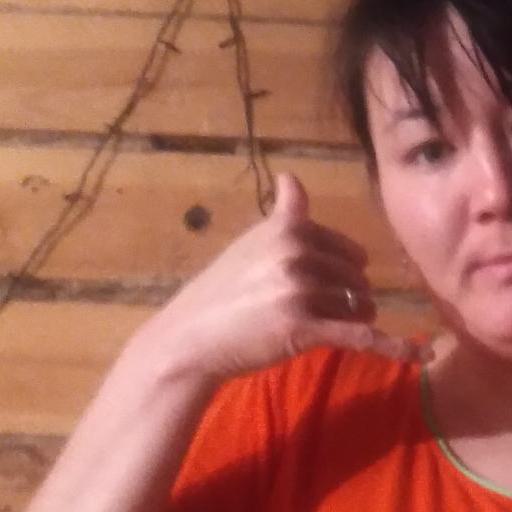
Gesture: call